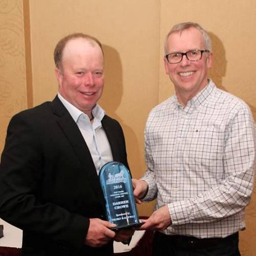
person receives award in the category of starts or more from person .